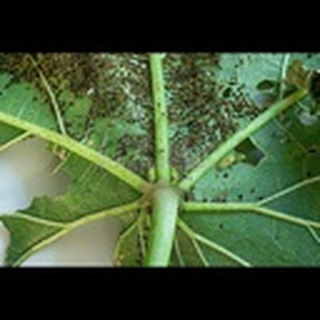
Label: cotton_aphids